Nenano

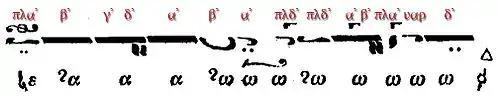
Chrysanthos' exegesis of the medieval apechema of (Chrysanthos 1832, 142—§317)

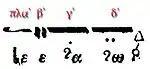
The current intonation of

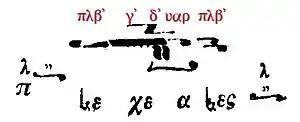
The medieval enechema of the diatonic (Chrysanthos 1832, 139)

Chrysanthos of Madytos offered following exegesis of the traditional echema which was originally diatonic, but it is currently sung with the chromatic nenano intonation (see in Chrysanthos' parallage):